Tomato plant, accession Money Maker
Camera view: vertical (180 deg); turntable rotation: 150 degrees
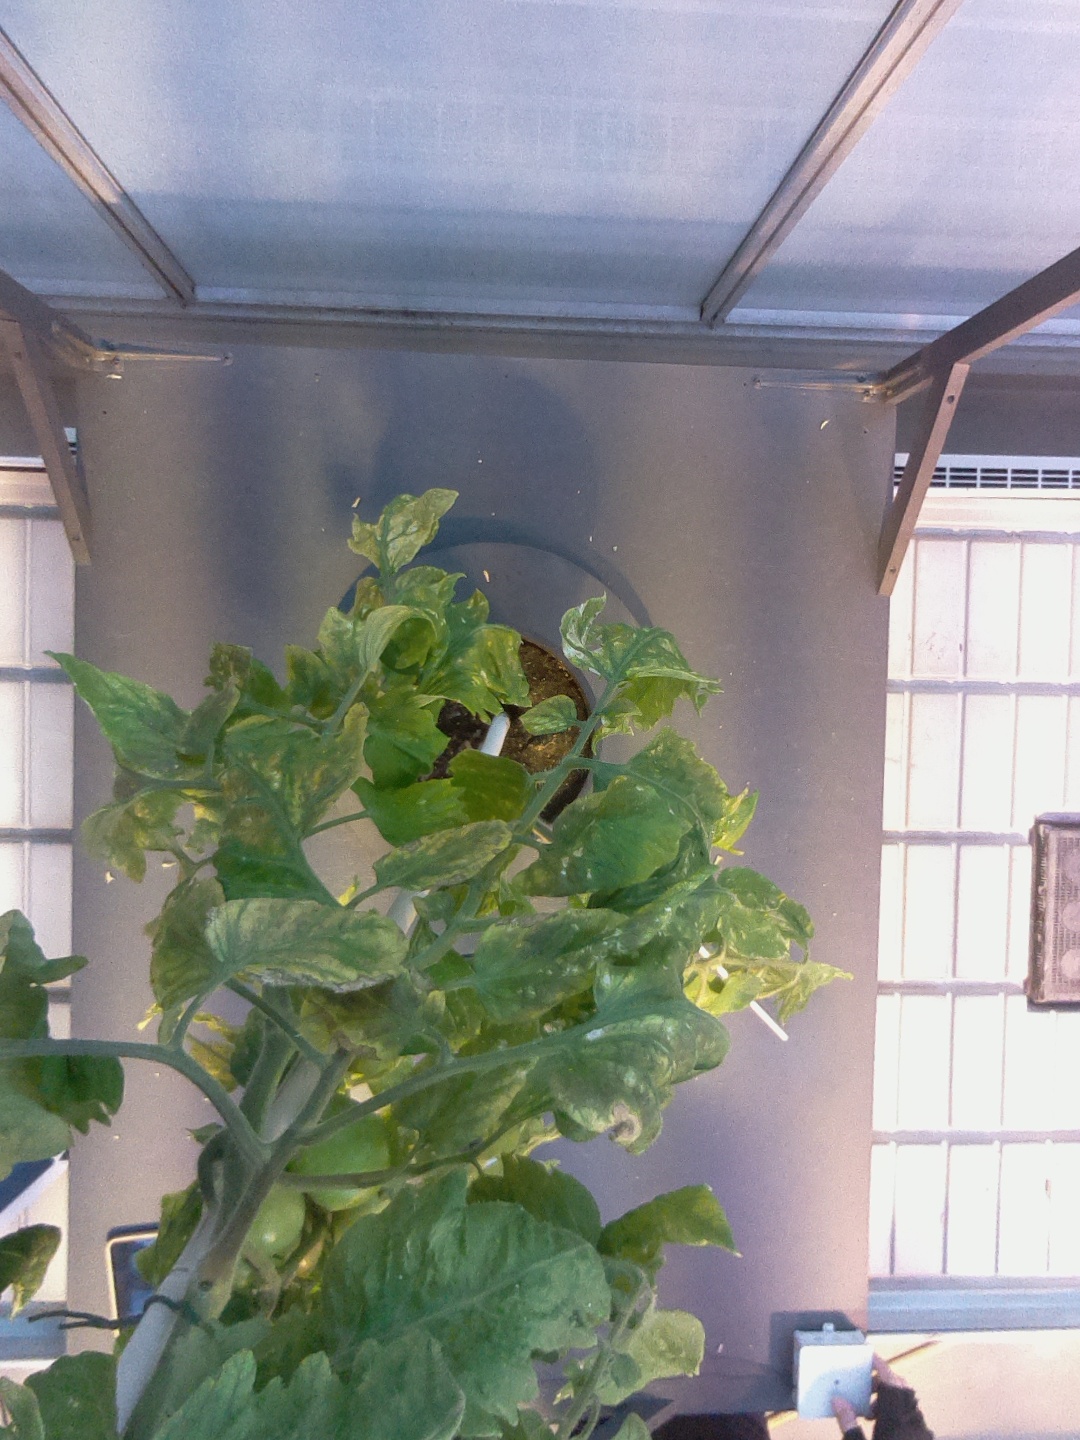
BBCH growth stage 78: 80% -90% of final fruit size